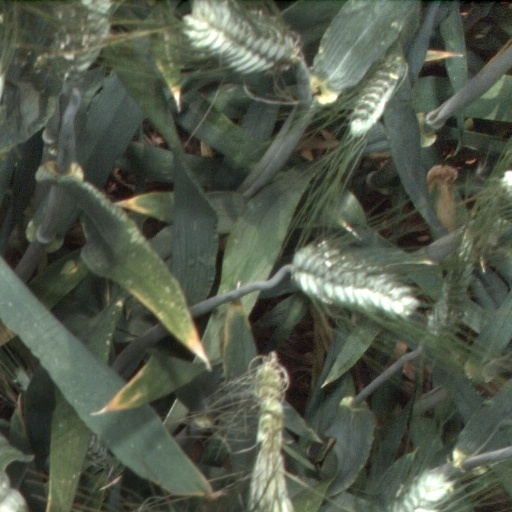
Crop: wheat